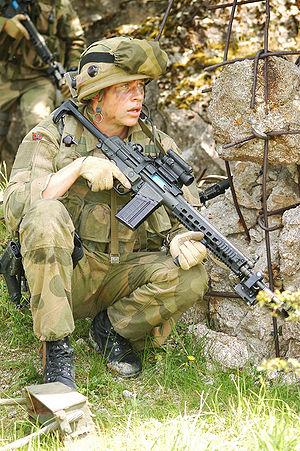
Le HK G3 est un fusil d'assaut développé par la firme allemande Heckler & Koch.